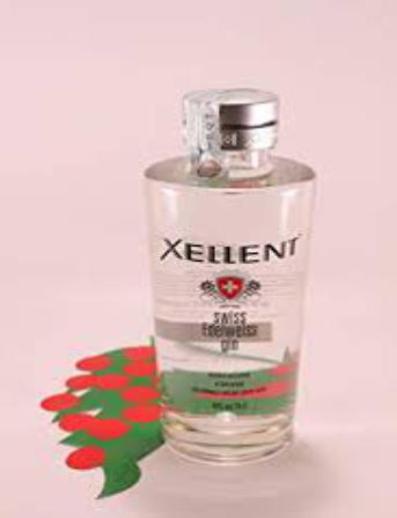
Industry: Necessities